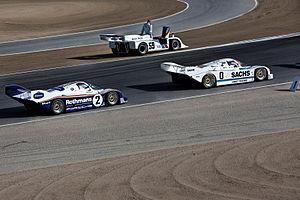
Walter Lechner, né le 4 août 1949 à Vienne, est un pilote automobile autrichien sur circuits à bord de monoplaces, de sport-prototypes, et plus rarement de voitures de Grand Tourisme. Il est également propriétaire d'une écurie de course.